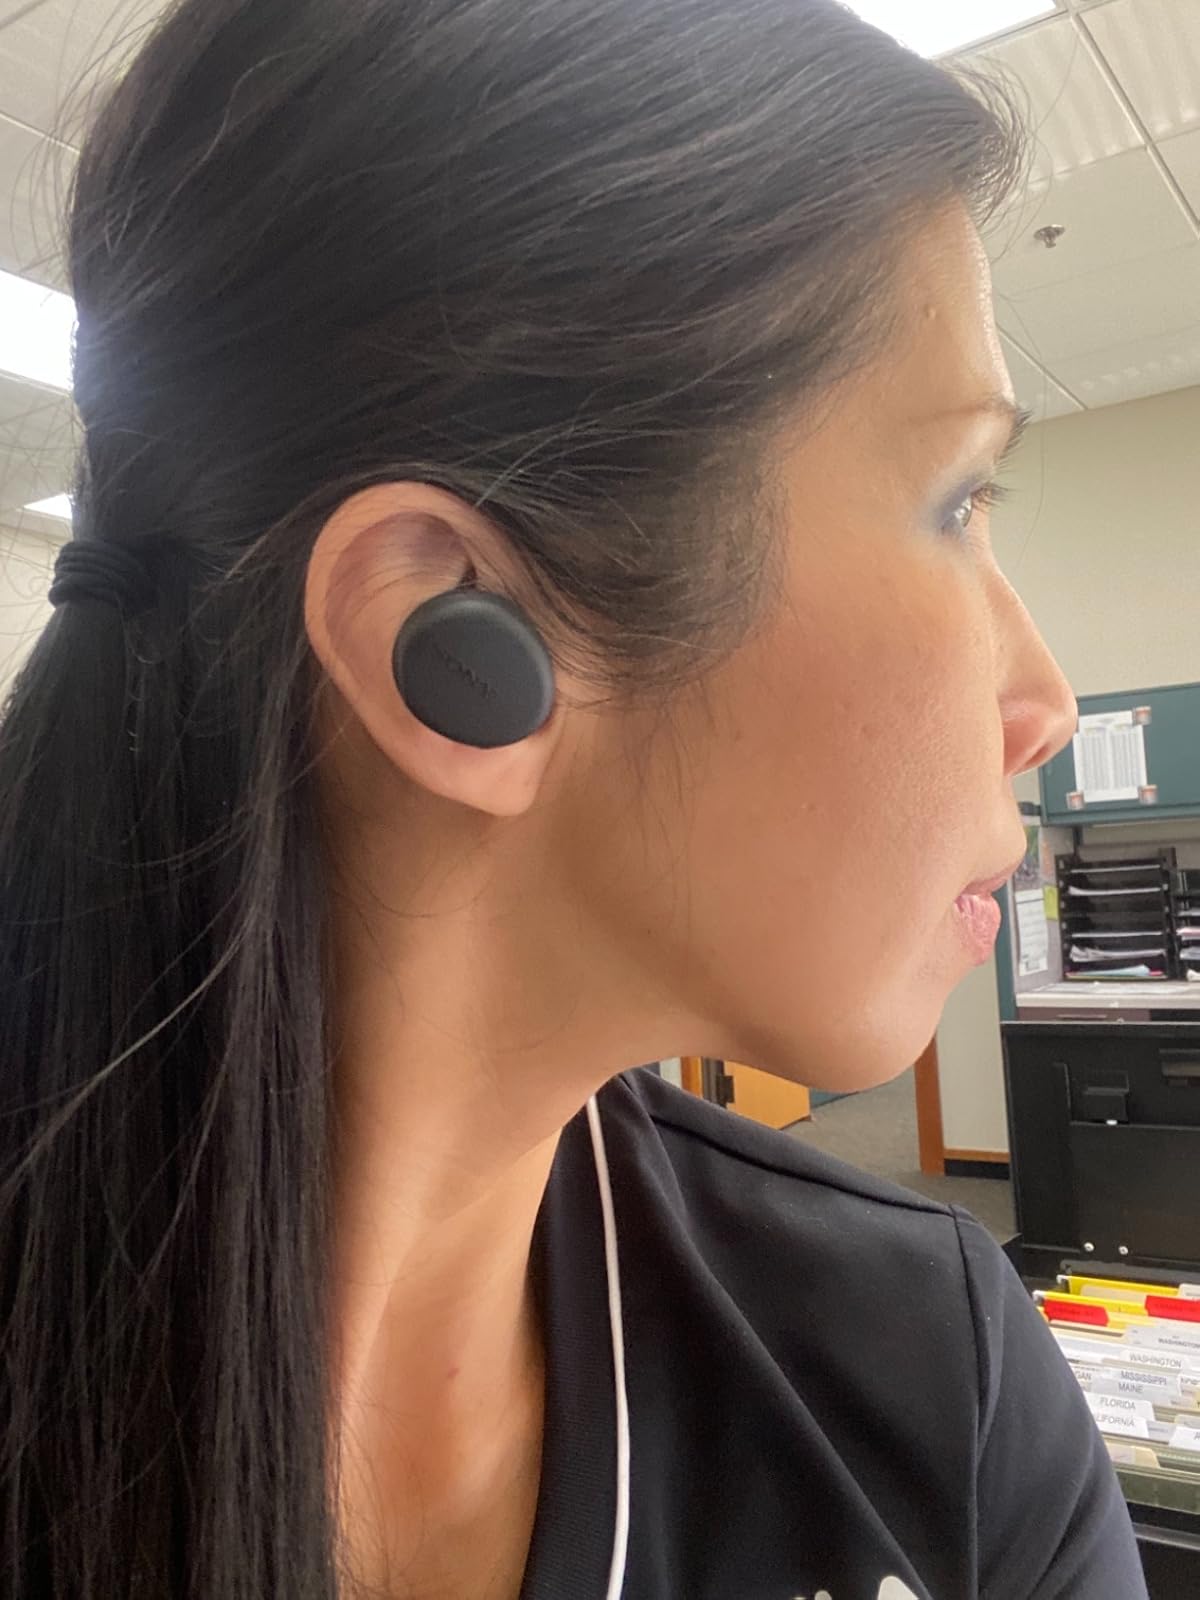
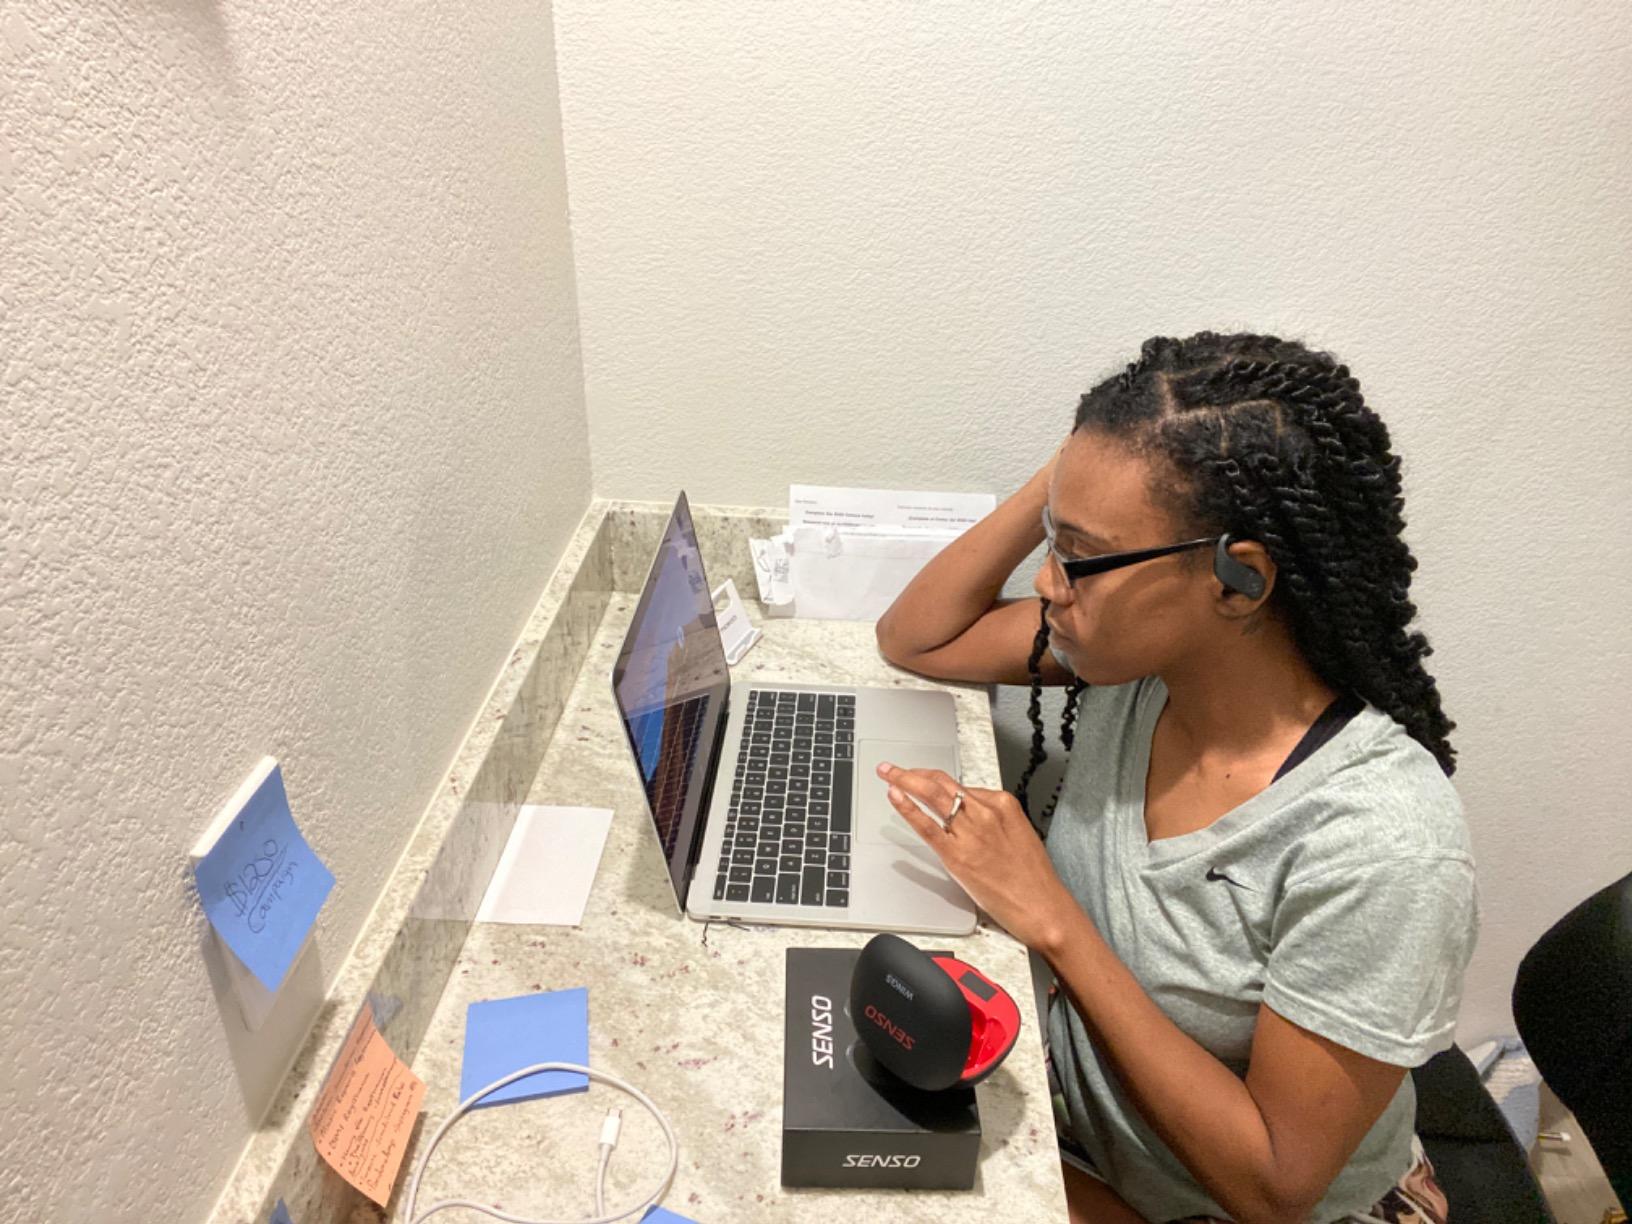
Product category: earbuds
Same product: no